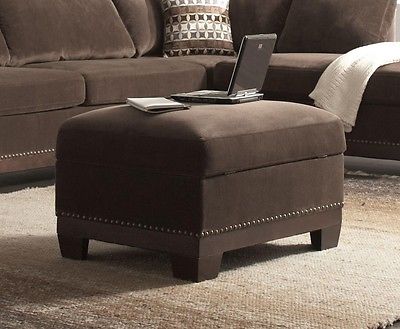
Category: sofa